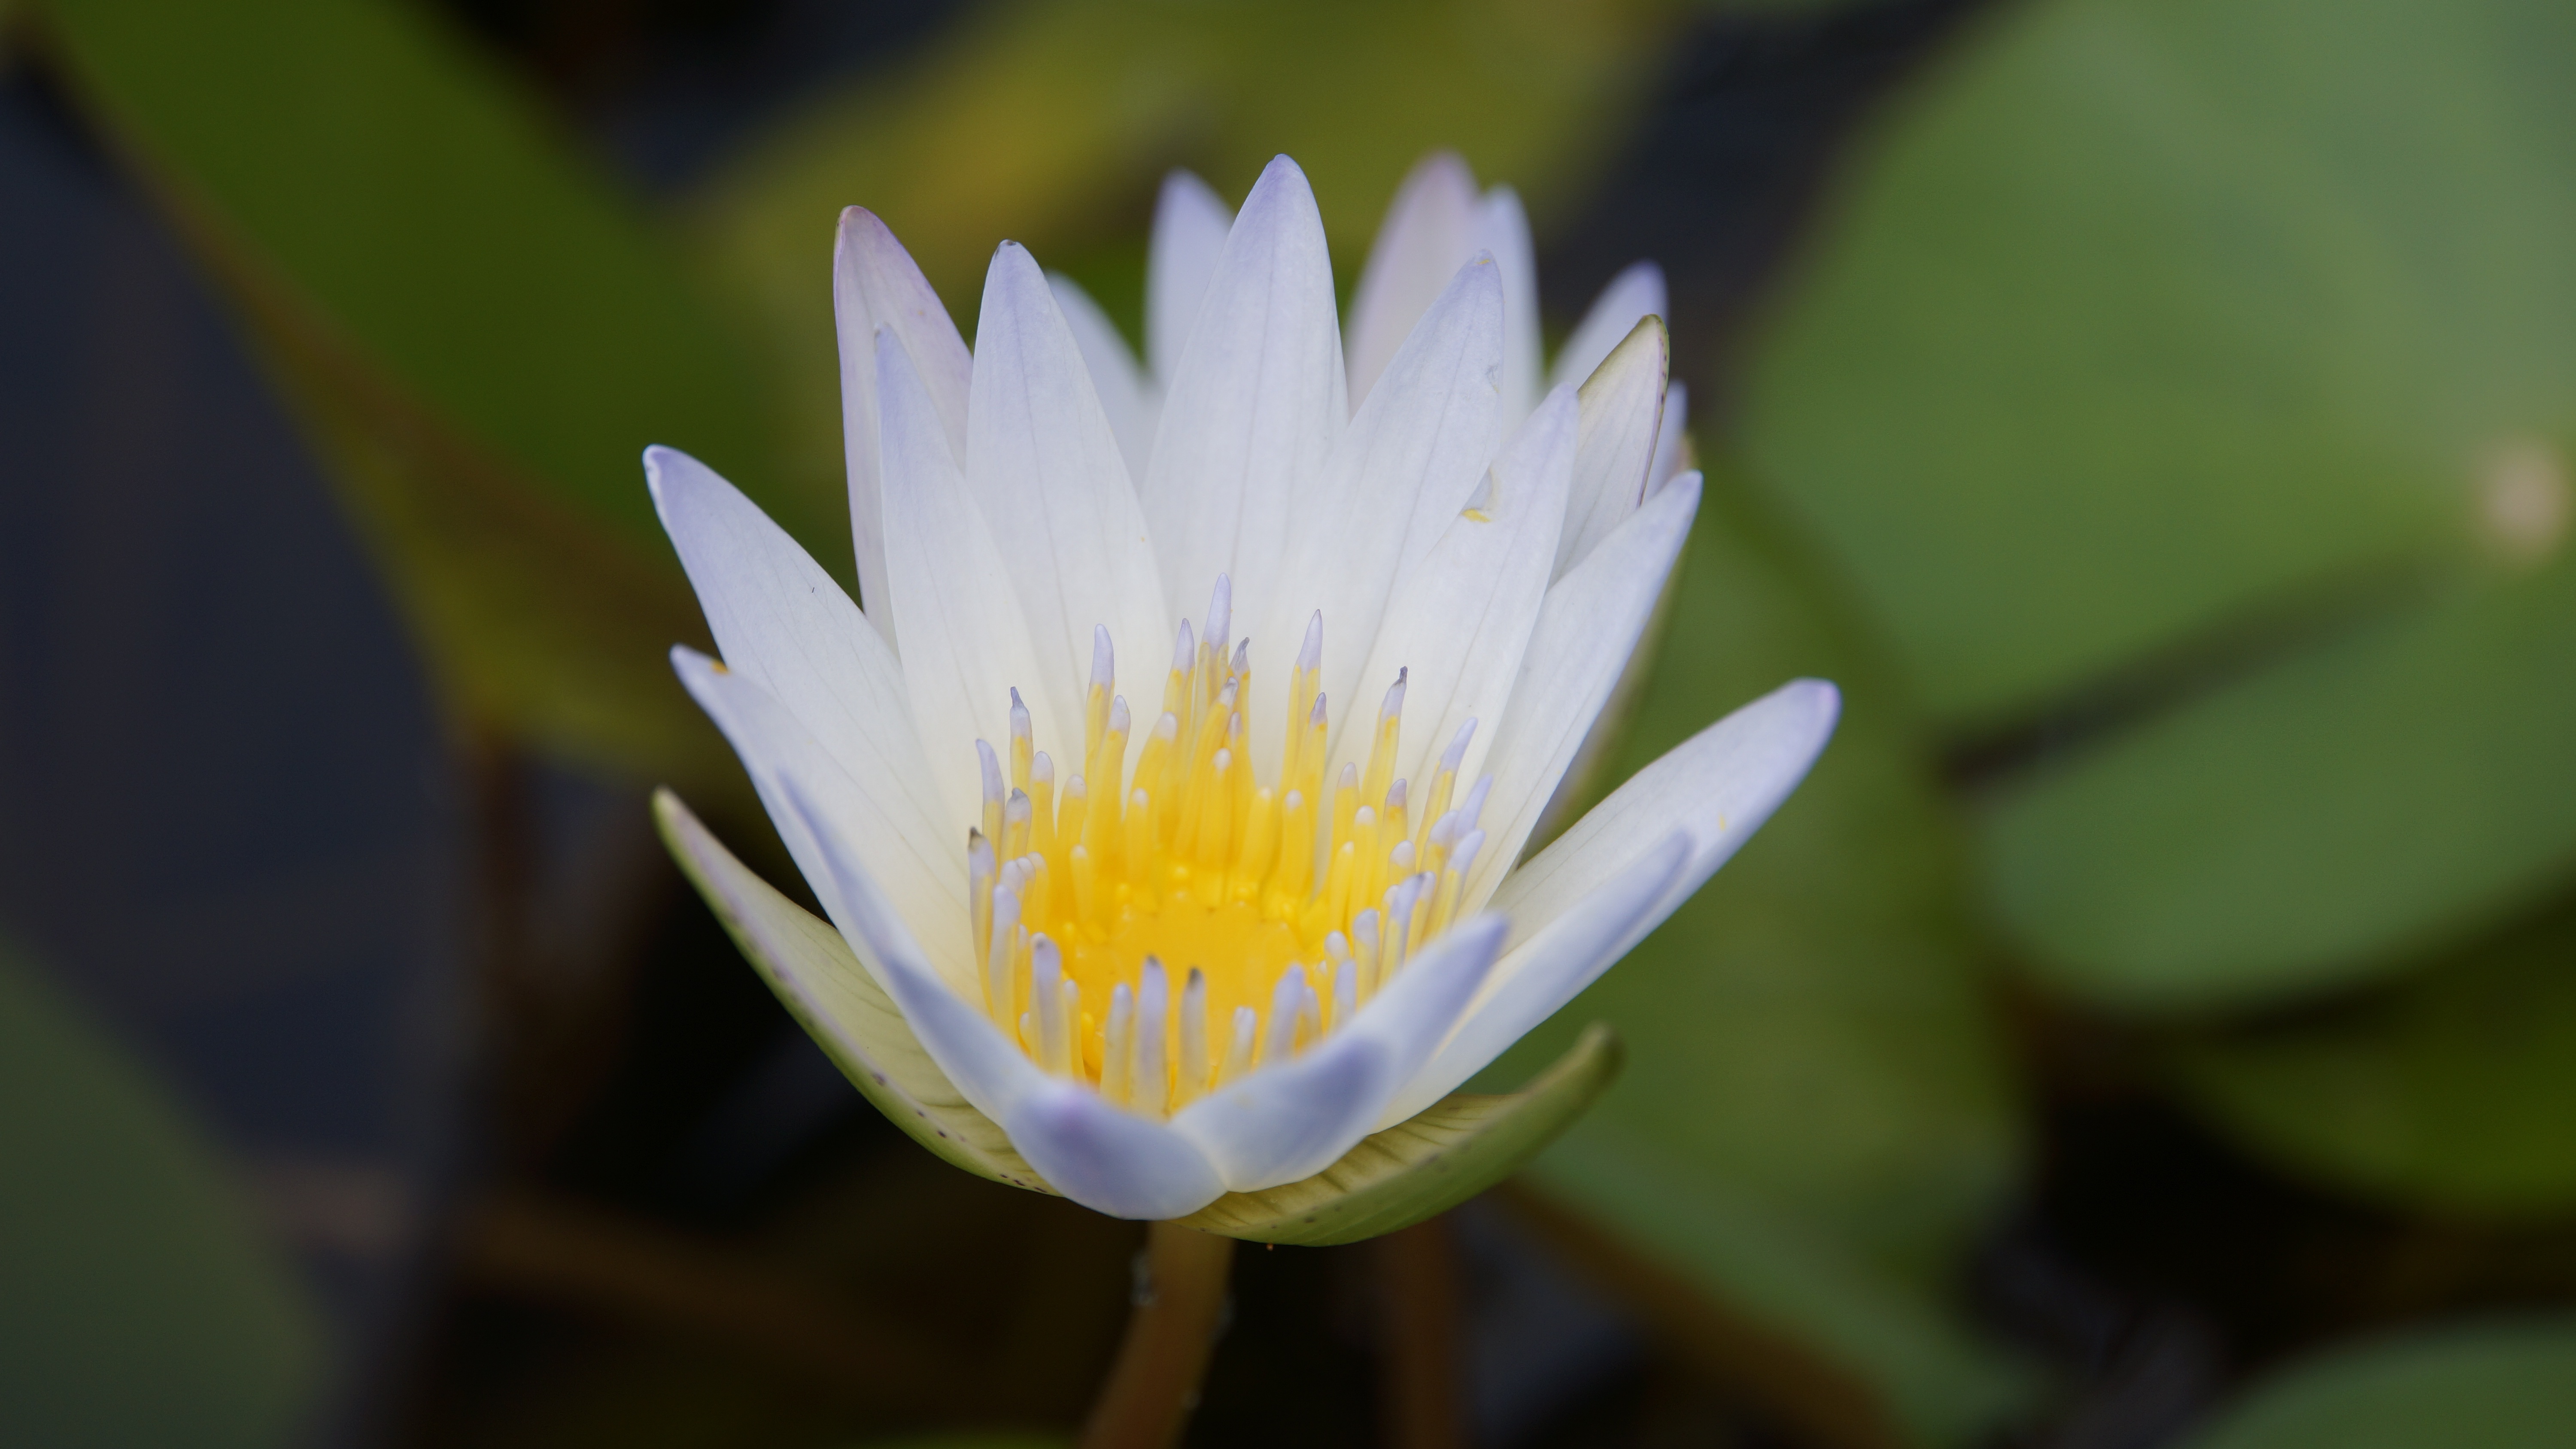
nature, blossom, plant, white, photography, leaf, flower, petal, daisy, green, fresh, botany, yellow, sacred lotus, aquatic plant, flora, wildflower, flowers, close up, lotus, lotus lake, bua ban, macro photography, flowering plant, water plants, white lotus, lotus white, plant stem, land plant